History of Paraguay

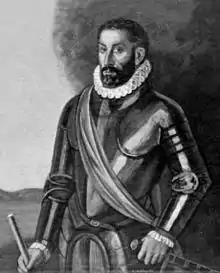
Domingo Martinez de Irala

Within 20 years, the new town had a population of about 1,500. Transcontinental shipments of silver passed through Asunción en route from Peru to Europe. Asunción became the center of a Spanish province that encompassed a large portion of central South America—"La Provincia Gigante de Indias". Asunción also was the base for colonization of this part of South America. Spaniards moved northwestward across the Chaco to found Santa Cruz in present-day Bolivia; eastward to occupy the rest of present-day Paraguay; and southward along the river to re-found Buenos Aires, which its inhabitants had abandoned in 1541 to move to Asunción.